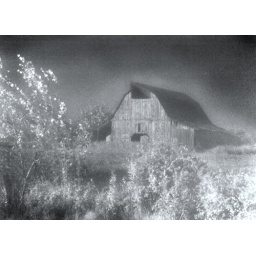
Old barn in black and white infrared